Campbells Bay

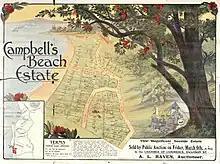
A flyer advertising the sale of allotments at the Campbell's Beach Estate, 1908

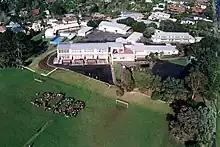
An aerial shot of Campbells Bay Primary School in the year 2000

In 1841, the Crown purchased the Mahurangi and Omaha blocks; an area that spanned from Takapuna to Te Ārai. The purchase involved some iwi with customary interests in the area, such as Ngāti Paoa, other Marutūāhu iwi and Ngāi Tai ki Tāmaki, but not others, such as Te Kawerau ā Maki or Ngāti Rango. The Crown spent until 1873 rectifying this sale, by making further deals with stakeholders.